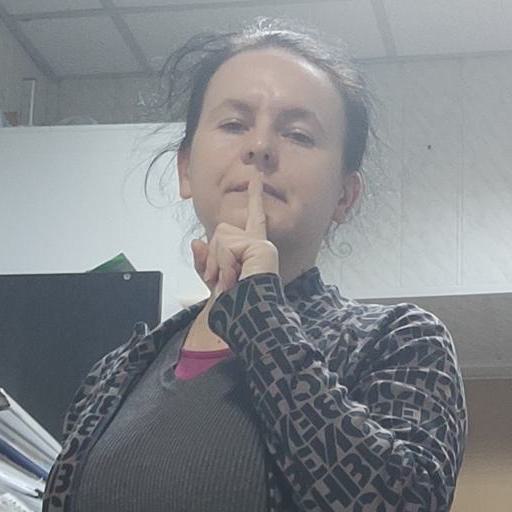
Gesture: mute